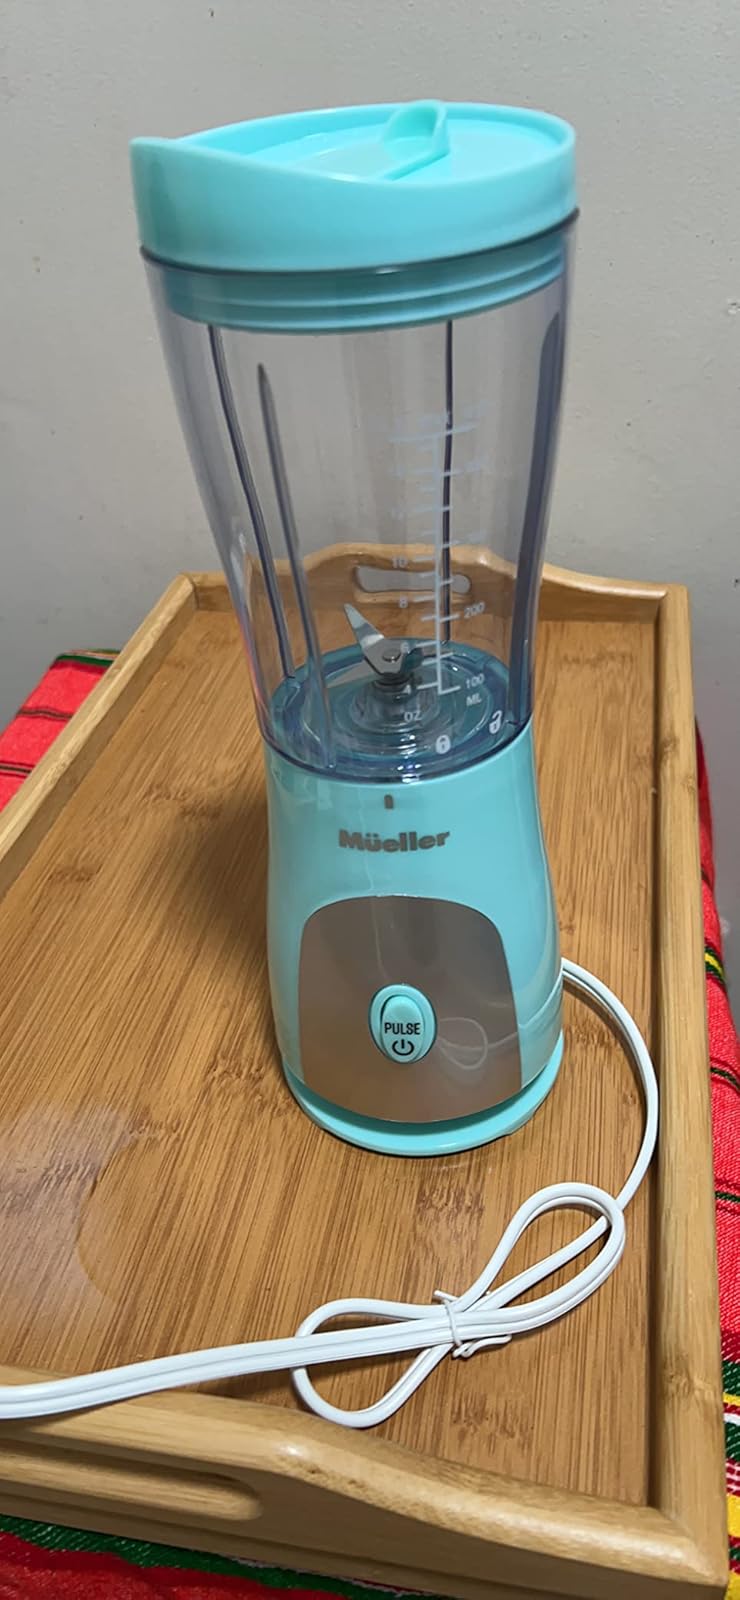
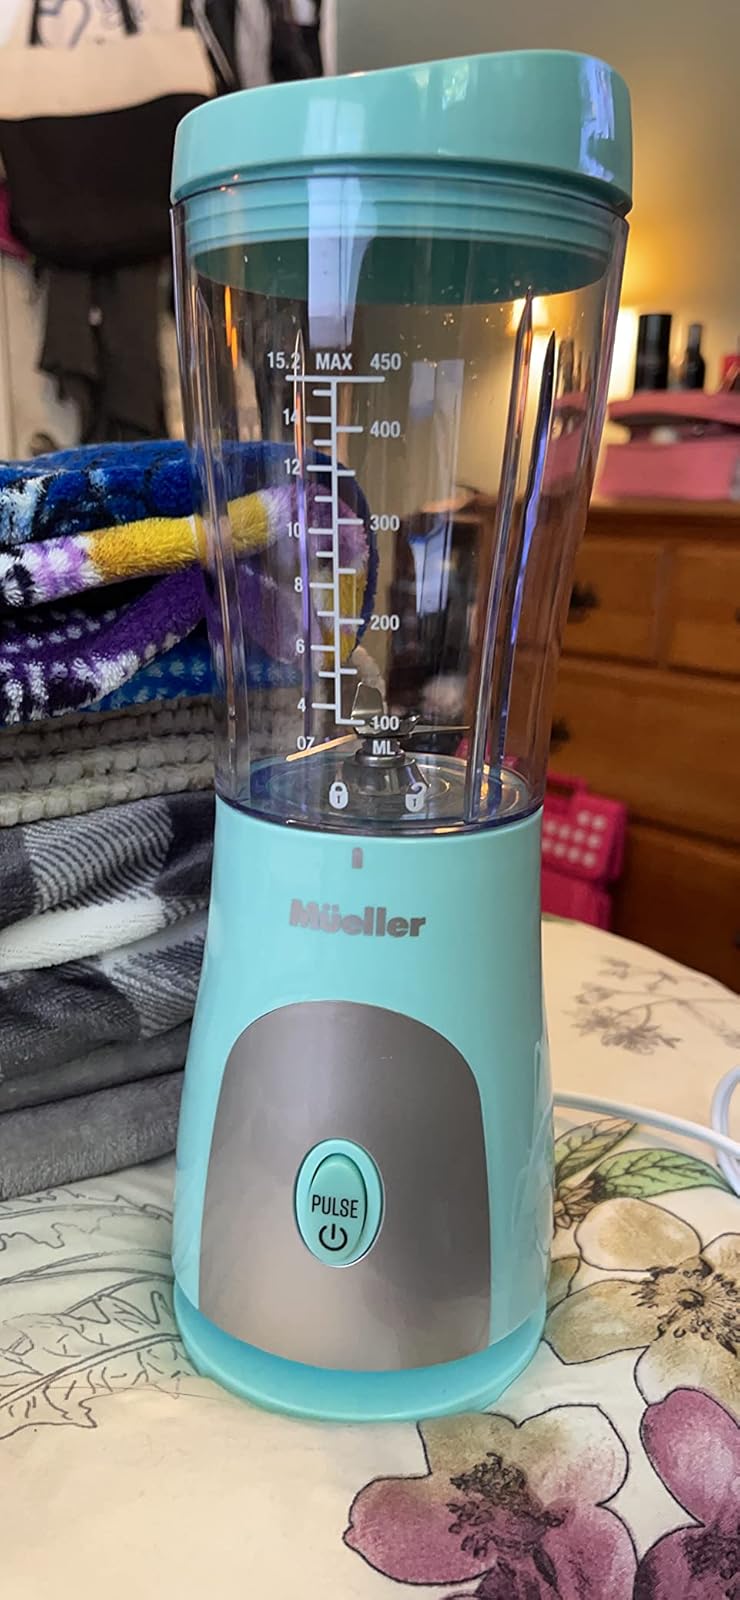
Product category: items_blender
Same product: yes